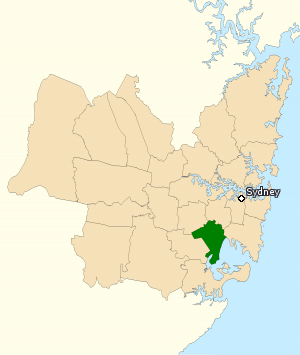
La circonscription de Barton est une circonscription électorale australienne en Nouvelle-Galles du Sud. Elle a été créée en 1922 et porte le nom d'Edmund Barton qui fut le premier premier ministre d'Australie. Elle est située au centre de Sydney et inclut les quartiers d'Hurstville, Kogarah et Rockdale.